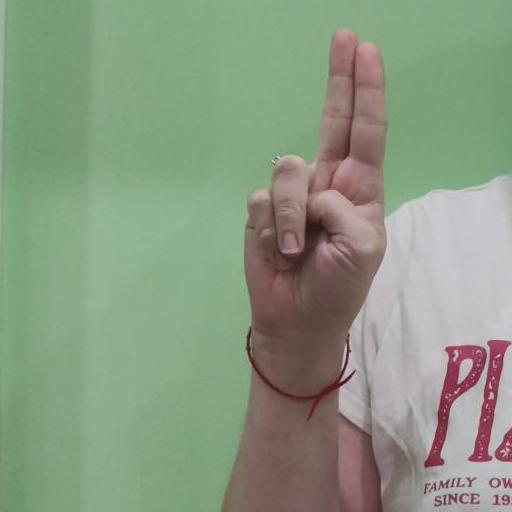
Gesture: two_up